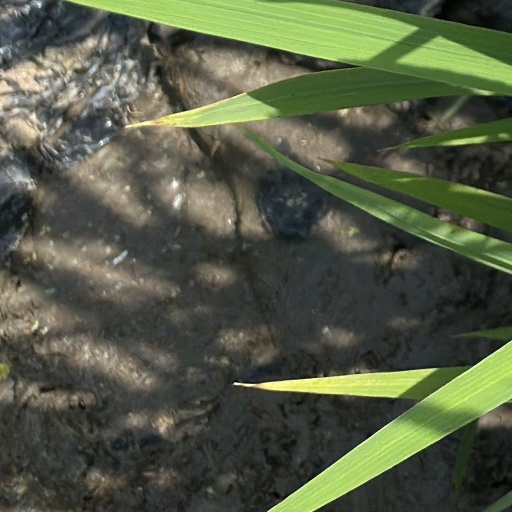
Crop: rice